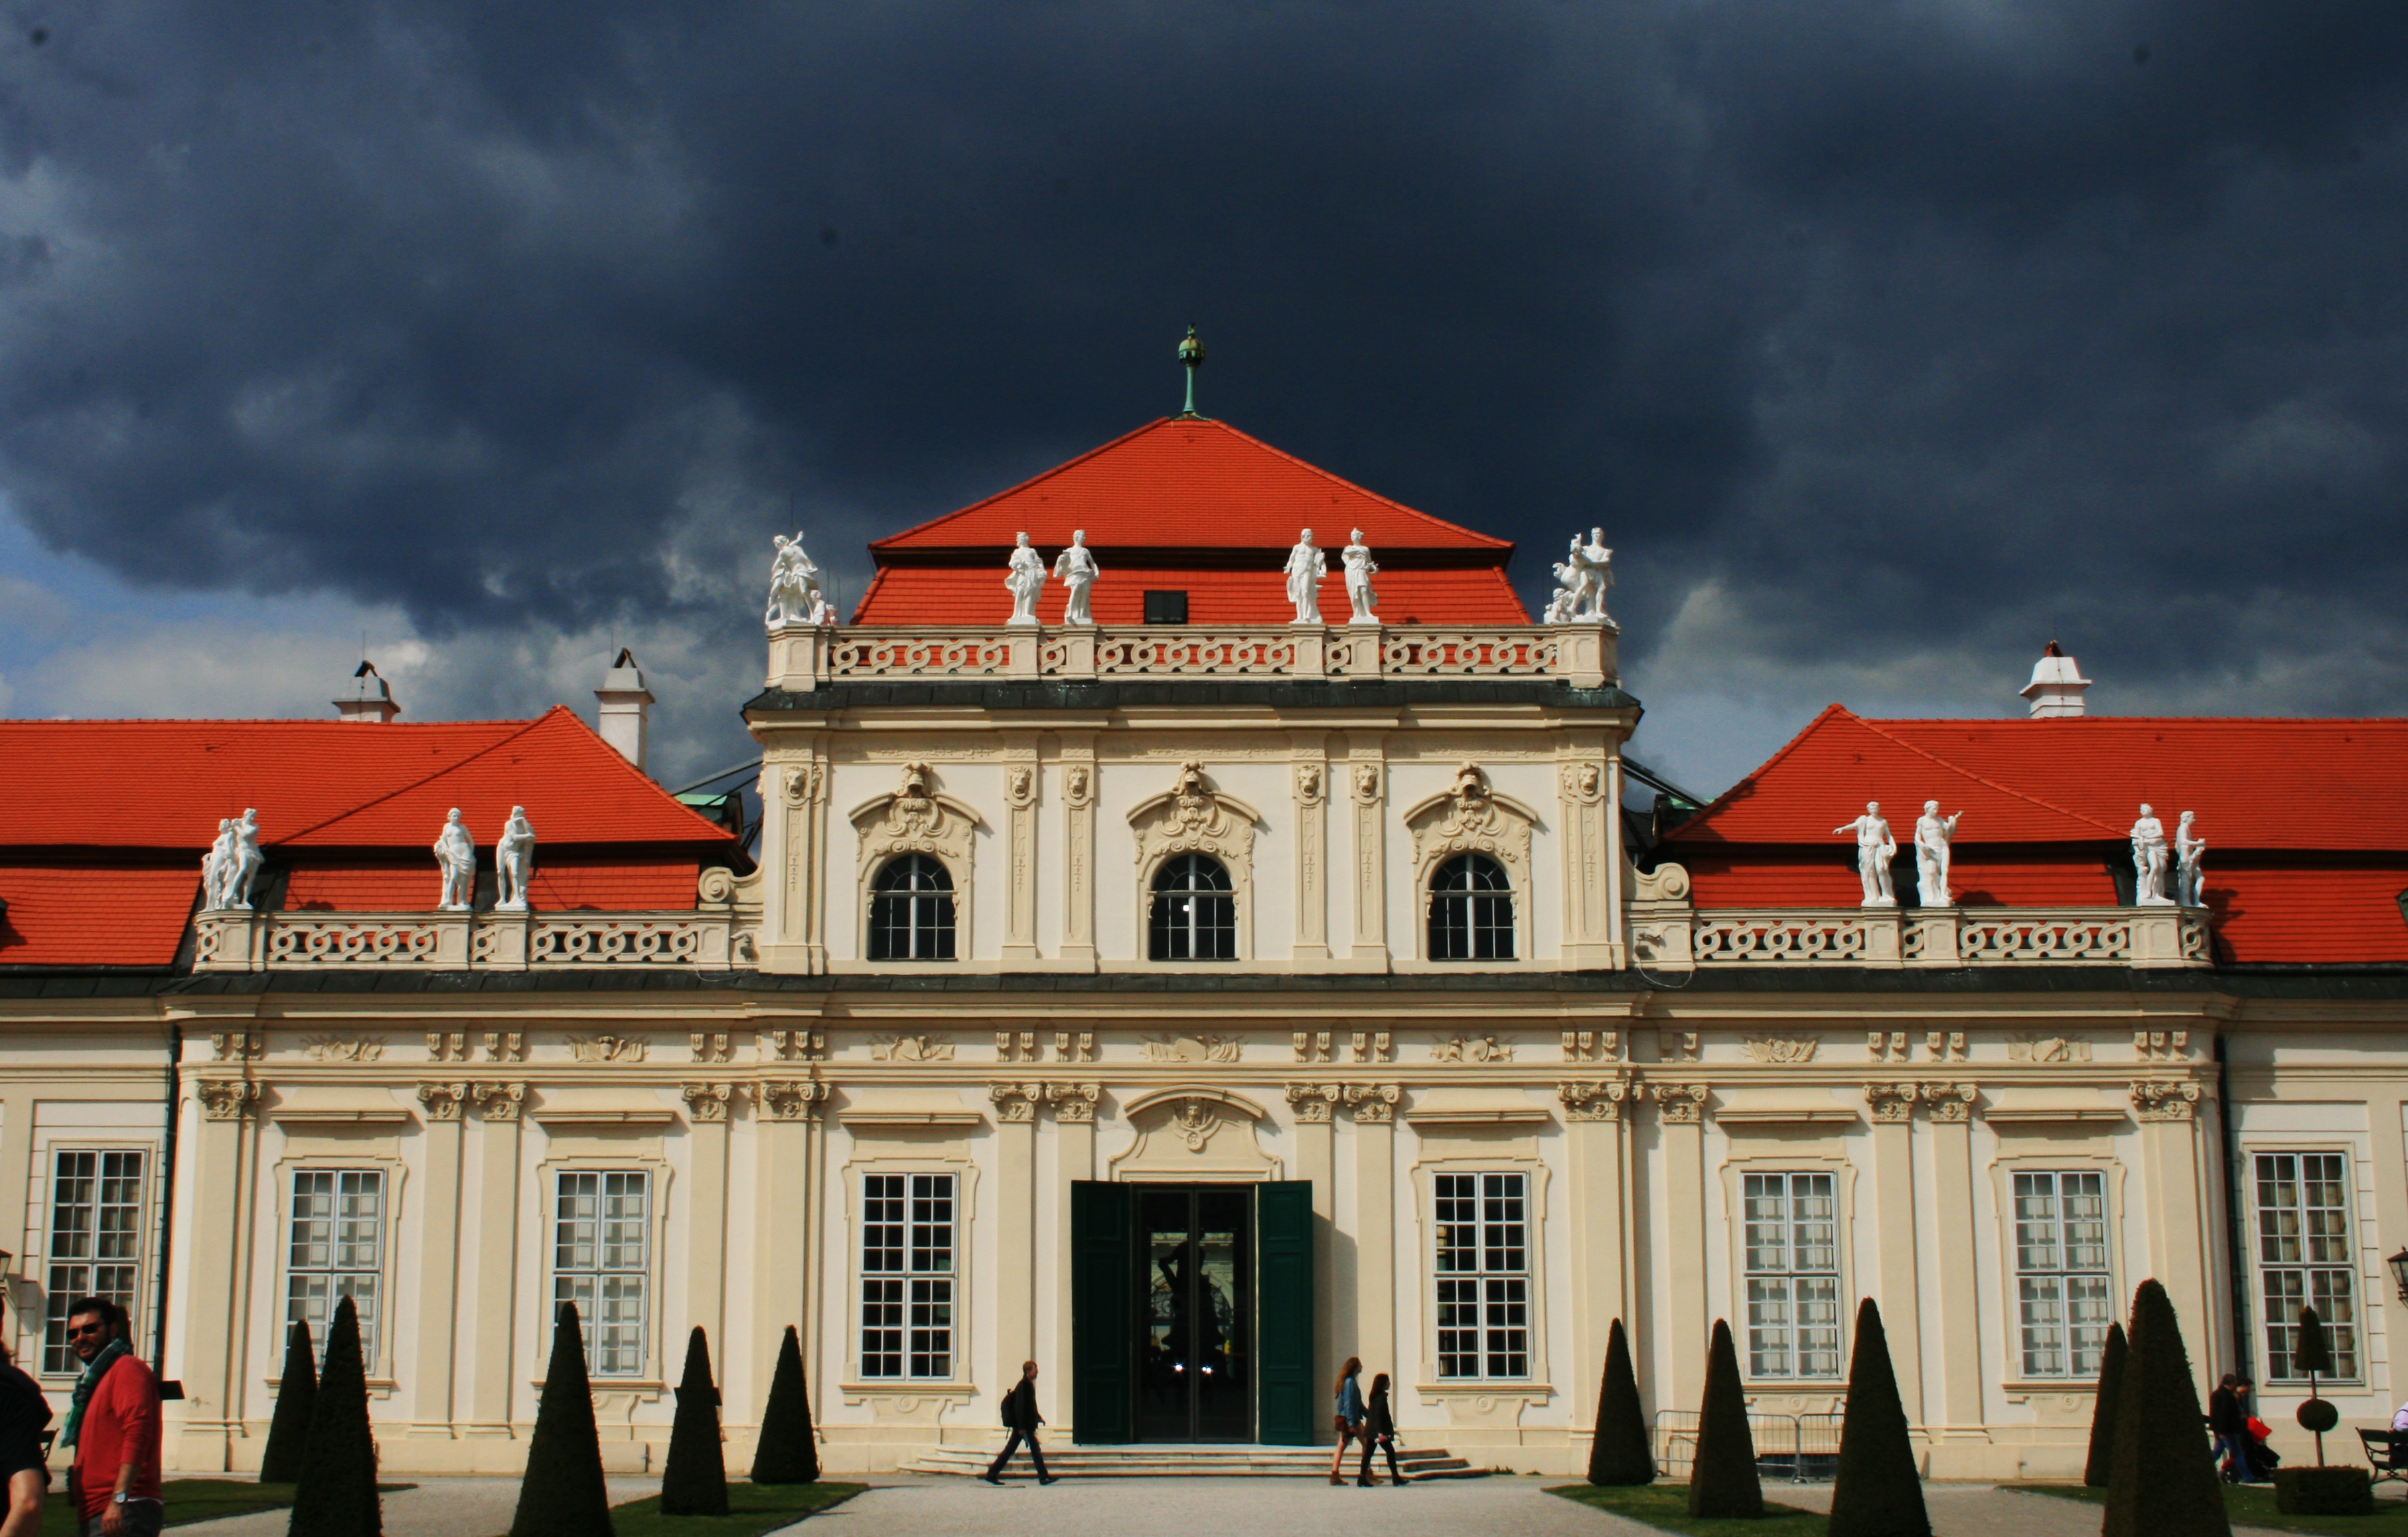
architecture, house, building, landmark, facade, tourist attraction